Bahlika (king)

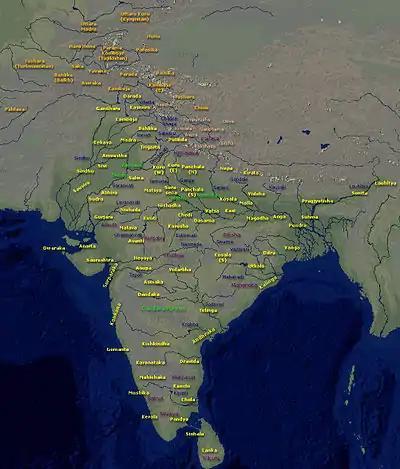
Bahlika Kingdom alongside other locations of kingdoms and republics mentioned in the Indian epics or Bharata Khanda

Bahlika was the second of the three sons of Pratipa and his wife Sunanda, the king and queen of Hastinapura. With his eldest son Devapi set to inherit, Pratipa gifted some newly-conquered land (though in some versions of the story, this is the land Jarasandha gifted Bahlika for agreeing not to join Panchala in a war against Magadha) to his second son; the land was given the name Bahlika as a result. However, due to leprosy, Pratipa's eldest son Devapi refused to ascend the throne and retired into the woods to perform penance. Shantanu then became the crown prince and upon Pratipa's death became the king of Hastinapura, with Bahlika's blessing.